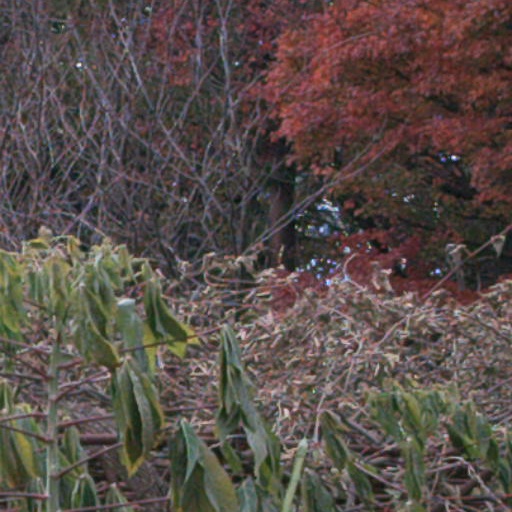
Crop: cassava